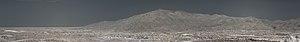
Plaine du Roussillon et les Albères depuis l'ermitage Saint-Ferreol, Céret (Pyrénées-Orientales, Languedoc-Roussillon, France) photographiée avec un filtre infrarouge 720 nm. Català: Plana del Rosselló i l'Albera des del des de l'ermita Sant Ferriol, Ceret (Pirineus Orientals, Llenguadoc-Rosselló, França) fotografiadat amb un filtre infraroig 720 nm. Español: Llanura del Rossellón i la Albera desde la ermita de San Ferreol, Céret (Pirineos Orientales, Languedoc-Rosellón, Francia)} fotografiada con un filtro infrarrojo 720 nm. This &#32